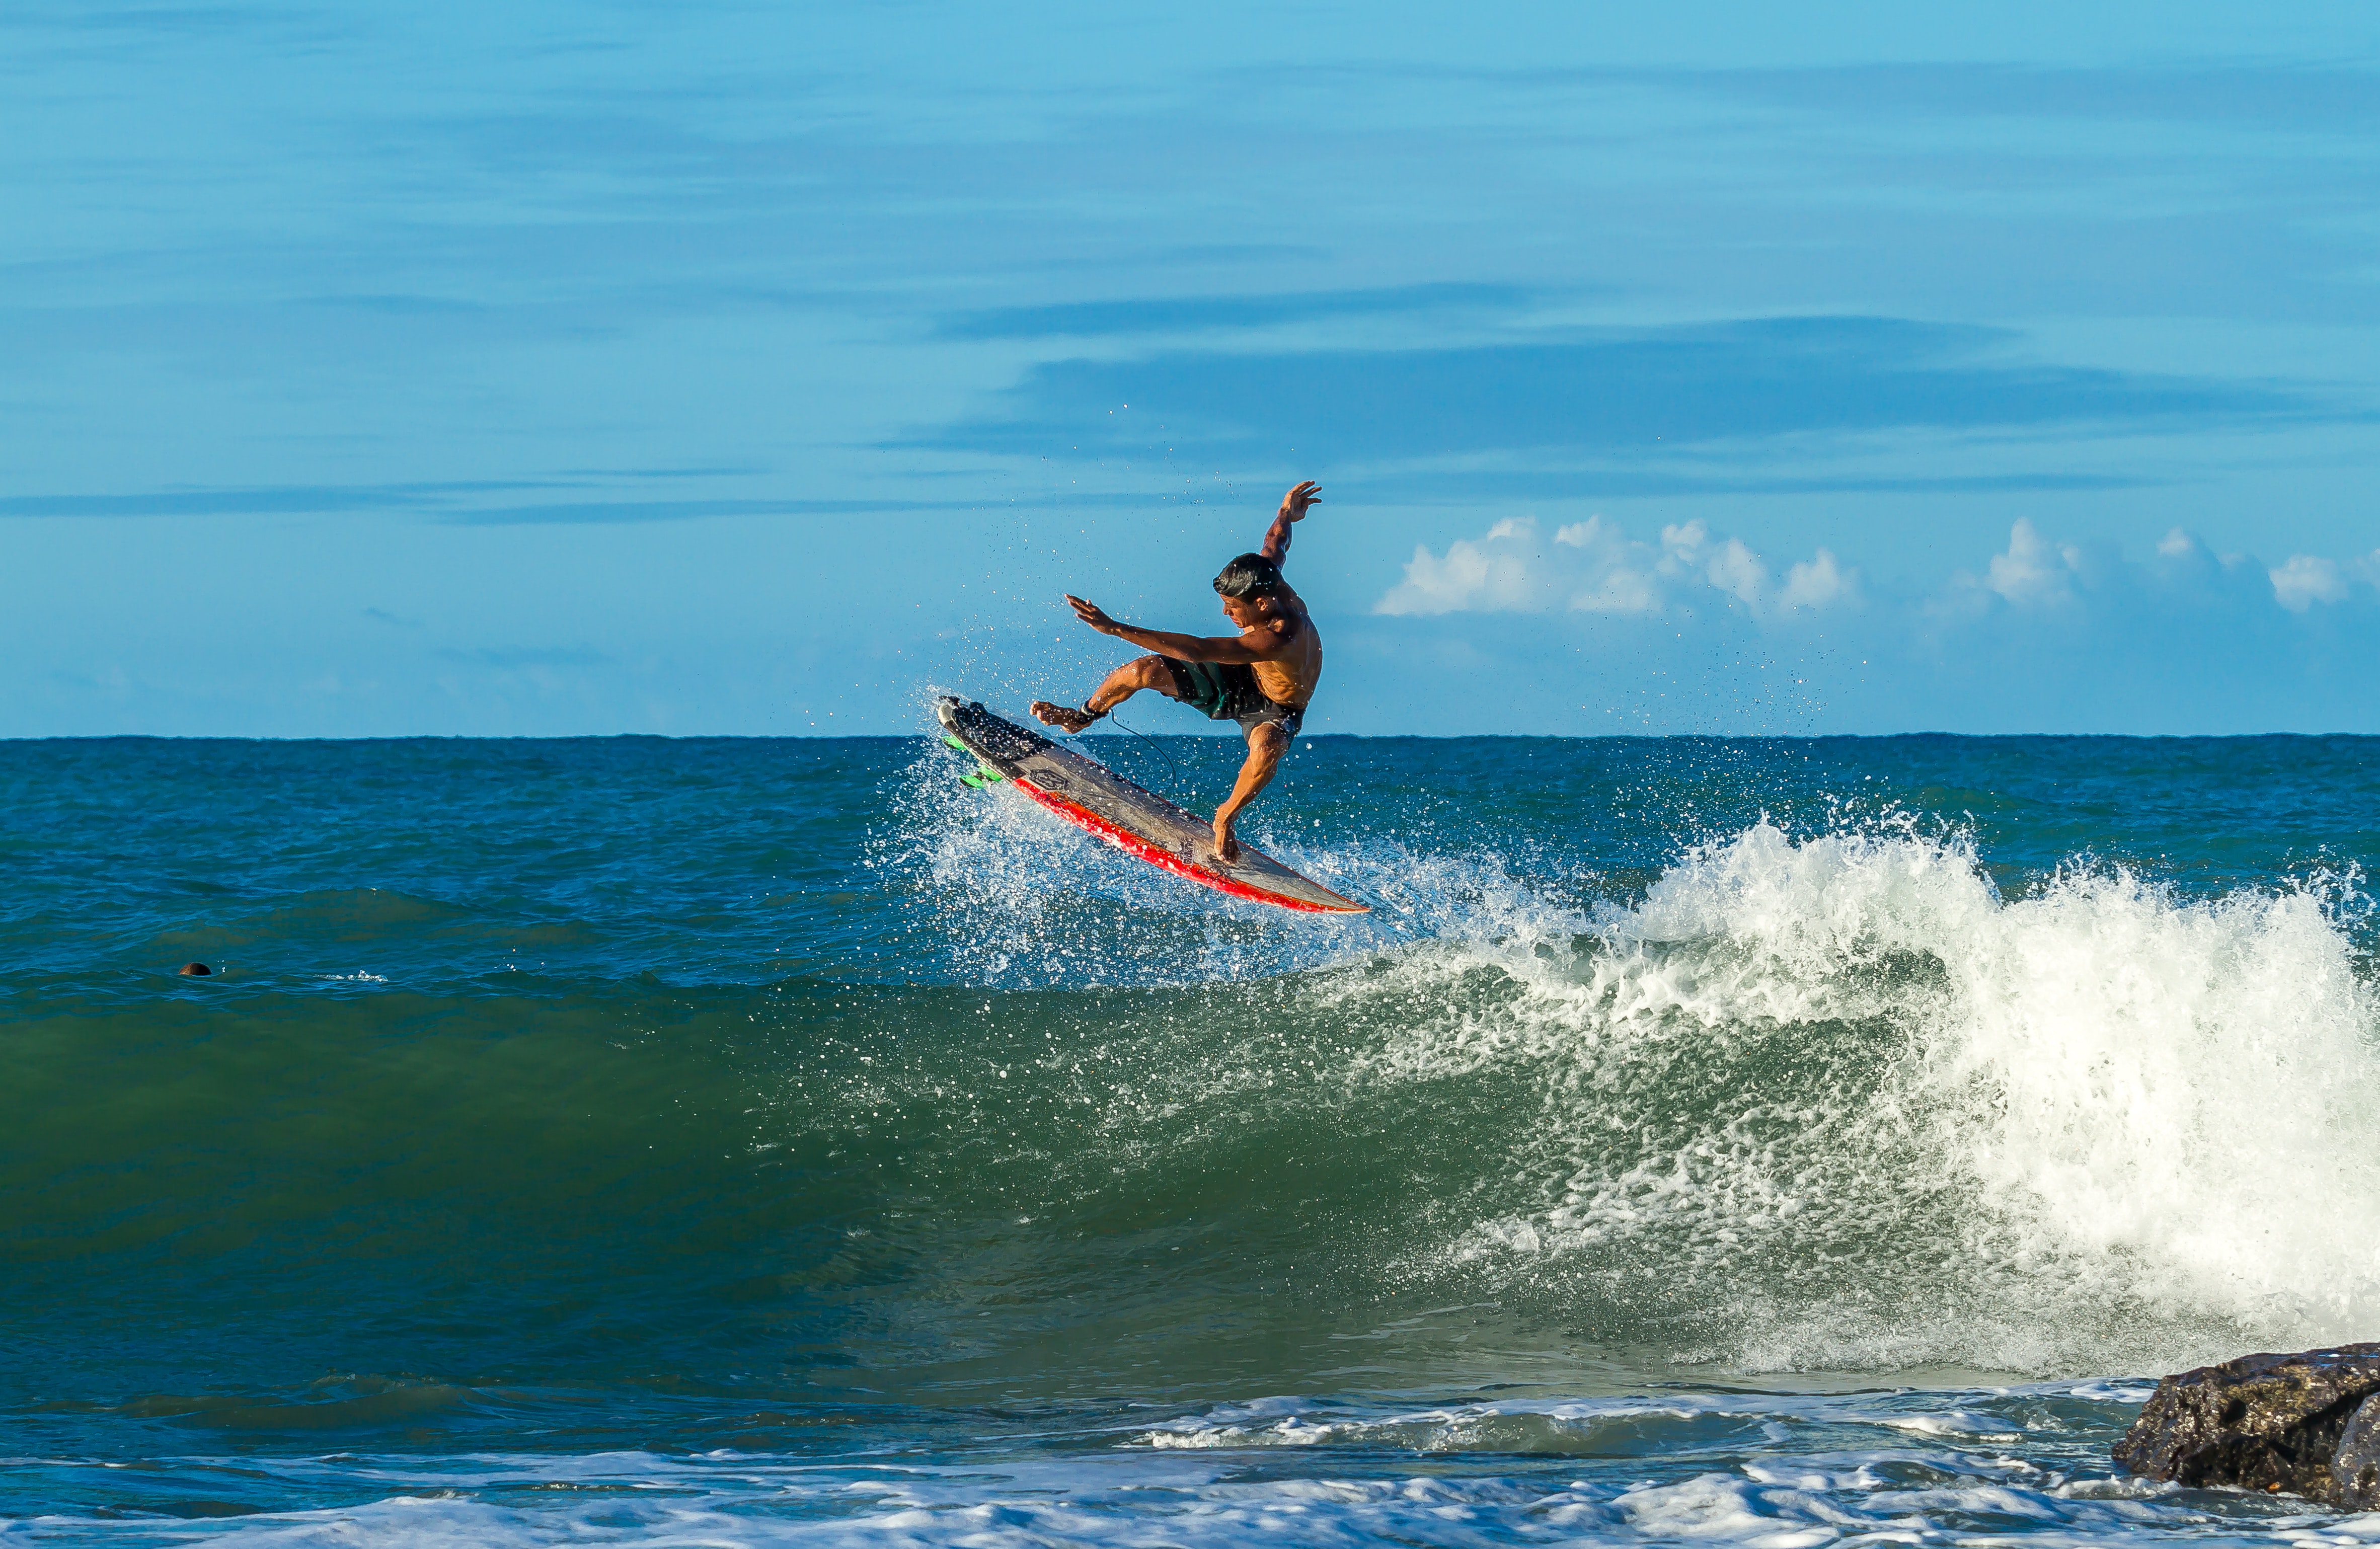
Surfing Equipment, wave, surfing, boardsport, wind wave, surfboard, surface water sports, skimboarding, water sport, sports, individual sports, ocean, wakesurfing, recreation, sky, water, sea, sports equipment, tide, extreme sport, vacation